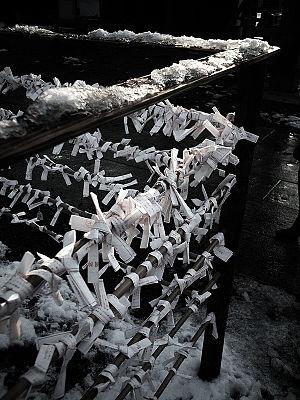
Les omikuji sont des divinations écrites sur des bandes de papier que l'on tire au sort dans les sanctuaires shintô et les temples bouddhistes au Japon.